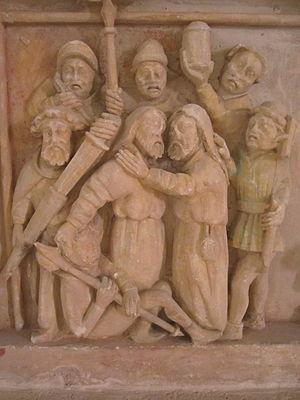
église Saint-Georges de fr:Saint-Jores
Saint-Jores est une ancienne commune française, située dans le département de la Manche en région Normandie, devenue le 1ᵉʳ janvier 2016 une commune déléguée au sein de la commune nouvelle de Montsenelle.